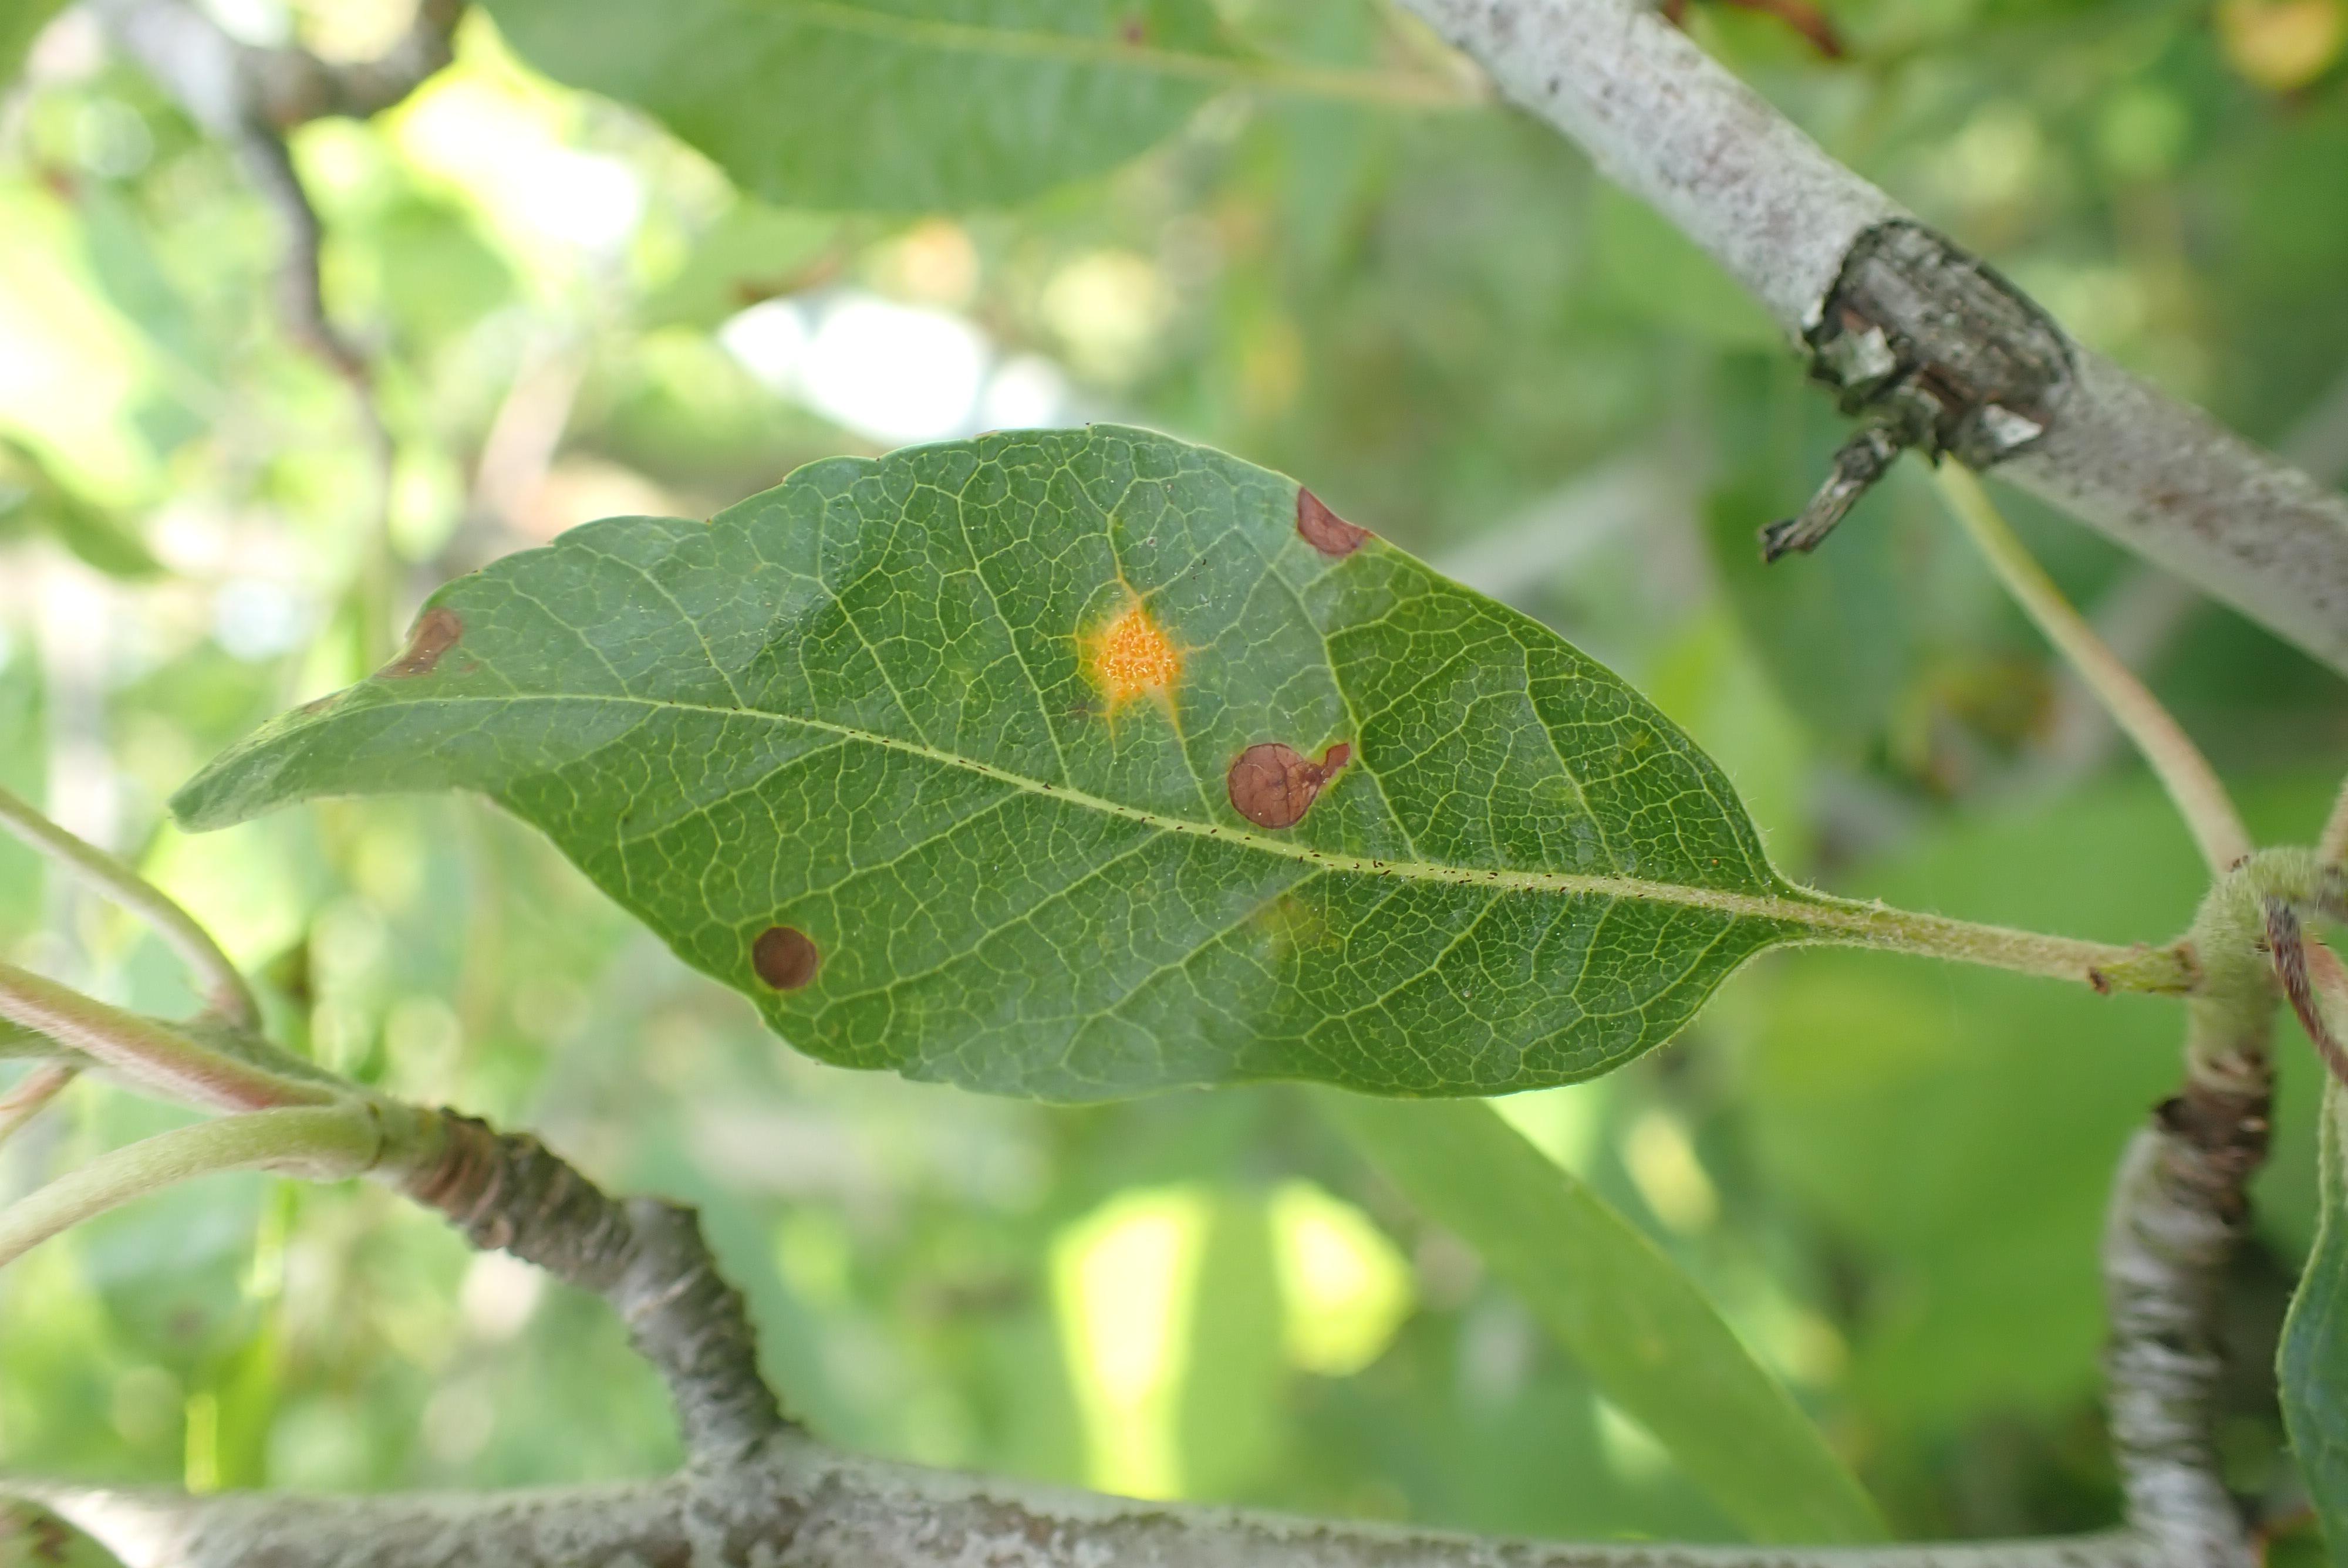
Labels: complex